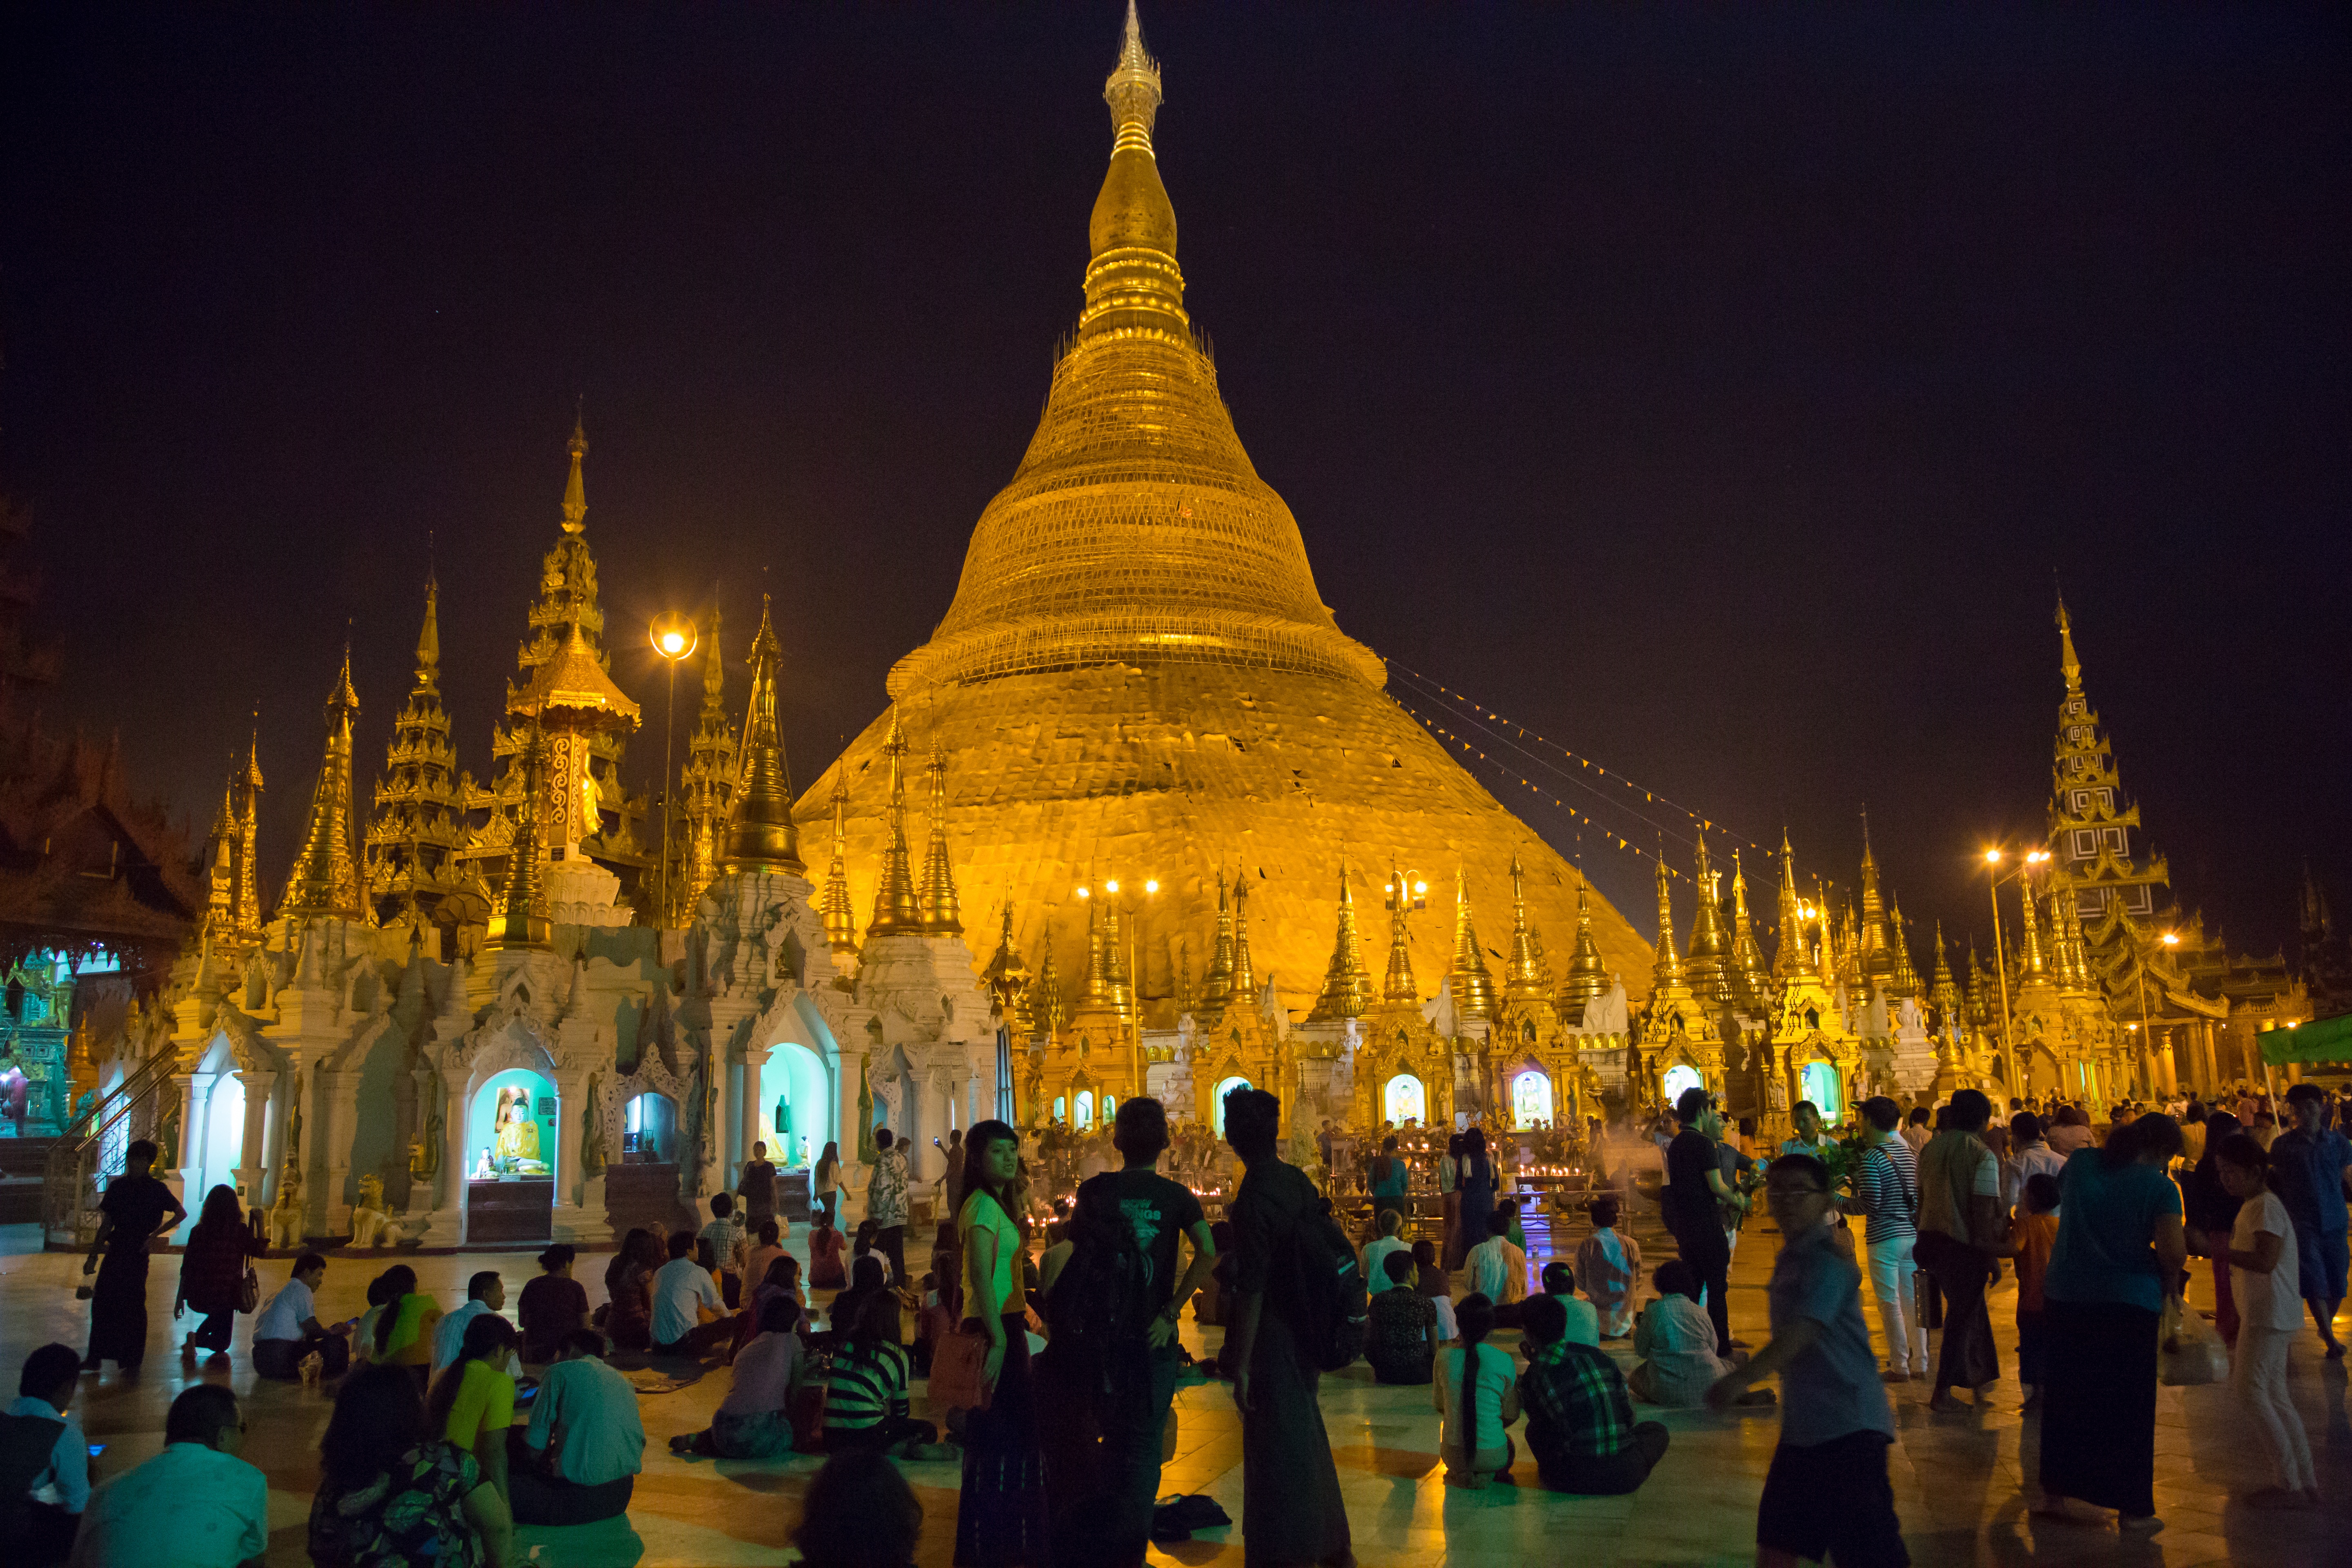
night, evening, tourism, place of worship, temple, pagoda, wat, burma, yangoun